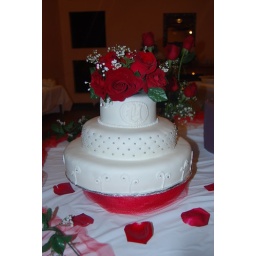
The table had some red petals thrown around the cake to bring out the red theme of the party.